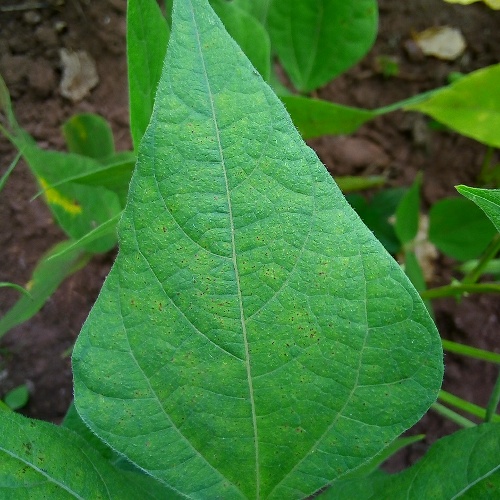
Leaf condition: healthy